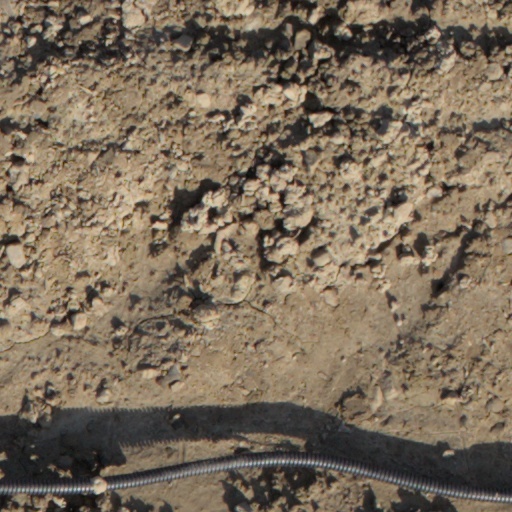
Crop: wheat